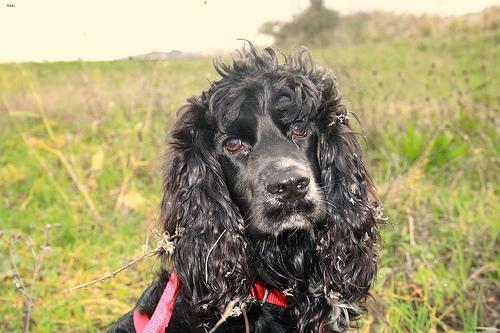
english cocker spaniel